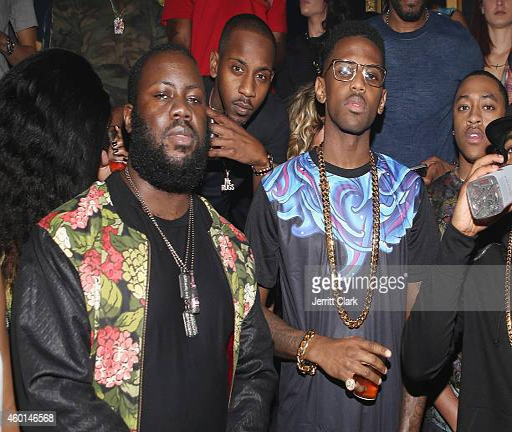
person and hip hop artist attend consumer electronics business after party